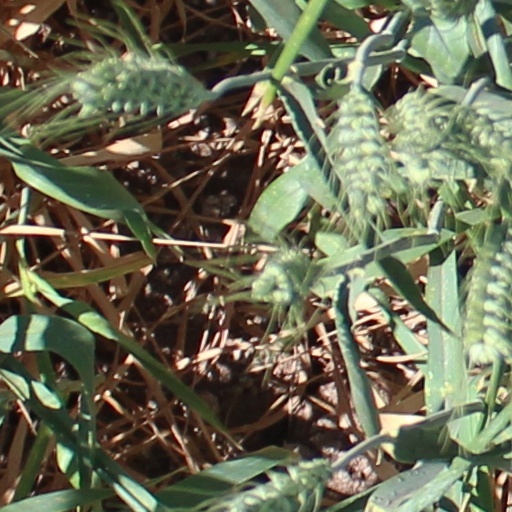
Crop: wheat